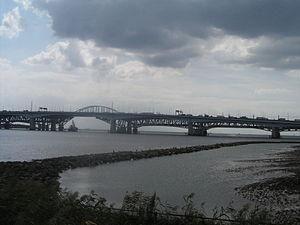
En 1996, dans son effort pour combattre la pollution sonore et pour protéger et promouvoir l'environnement, le Ministère de l'environnement du Japon a désigné les 100 sons naturels du Japon. 738 propositions arrivèrent de tout le pays et les « 100 meilleures » furent sélectionnées après examen par le groupe d'étude japonais des sons naturels. Ces éléments de paysage sonore sont des symboles pour les résidents locaux et doivent servir à promouvoir la redécouverte des sons de la vie quotidienne. La sixième Assemblée Nationale sur la conservation des paysages sonores s'est tenue à Matsuyama, dans la préfecture d'Ehime, en 2002.